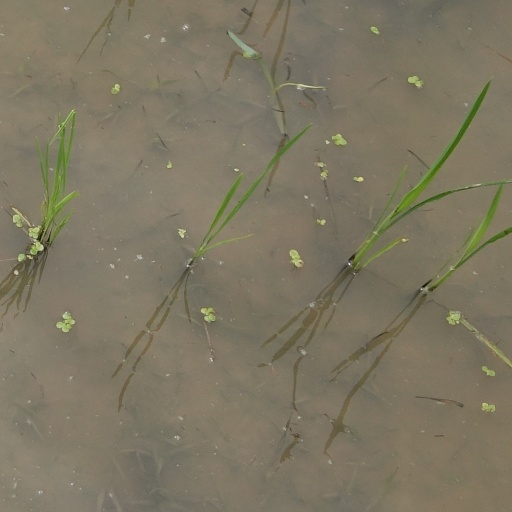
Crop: rice